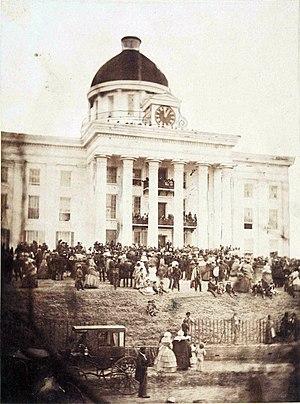
La législature de l'Alabama est l'organe législatif de l'État américain de l'Alabama.